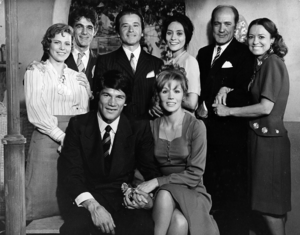
Carlos Monzón / Livet uden for bokseringen
Carlos Monzón og Susane Giménez (forrest) sammen med resten af de medvirkende i filmen La Mary fra 1974
Carlos Monzón var en argentinsk professionel bokser, der var verdensmester i mellemvægt fra 1970 og indtil han trak sig tilbage som ubesejret mester i 1977 efter 14 titelforsvar. Monzon anses generelt som en af de største boksere gennem tiderne. Monzon blev optaget International Boxing Hall of Fame i 1990 og er af det amerikanske boksemagasin The Ring i 2002 nævnt som den 11. bedste bokser de seneste 80 år.